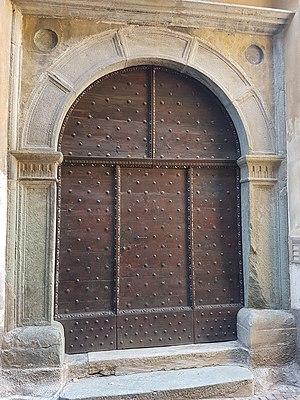
Vieille ville de Tirano (Sondrio), Italie. Palazzo Buttafavo Italiano: Centro storico di Tirano (Sondrio), Italia. Palazzo Buttafavo